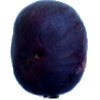
Label: fig